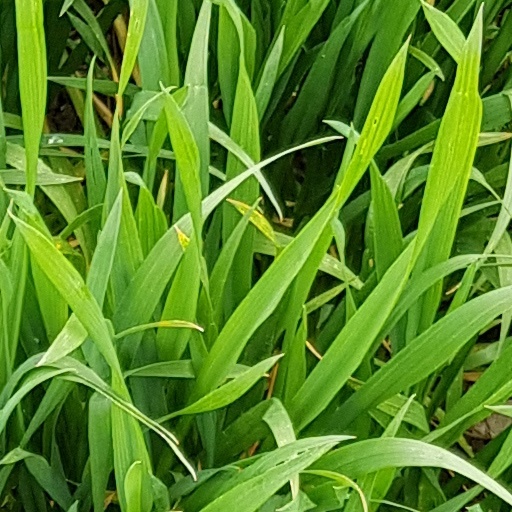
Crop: wheat